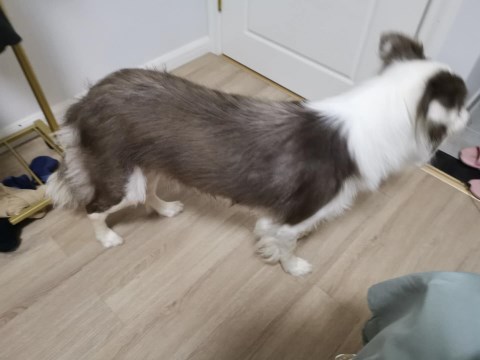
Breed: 2594-n000109-Border_collie